Government Engineering College, Idukki

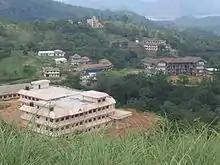
GEC Idukki and government offices at Kuyilimala

Admissions to the B.Tech Degree programs are carried out on the basis of rank in the common entrance examination conducted by the Government of Kerala.